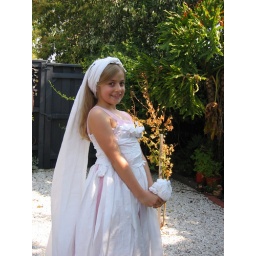
Skye in toilet paper dress!